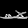
Label: Sandal